Frederick Marshman Bailey

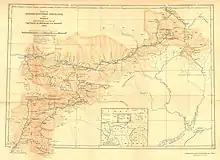
Map of the 1913 expedition to Tibet

Born in Lahore, India on 3 February 1882, Bailey was the son of Lt Col Frederick Bailey of the Royal Engineers of the British Army, Head of the Indian Forestry Service, and his wife, Florence Agnes Marshman. The younger Bailey was usually called "Eric". His family returned to Britain in 1890 and they lived at 7 Drummond Place in Edinburgh's Second New Town. He was educated nearby at Edinburgh Academy.